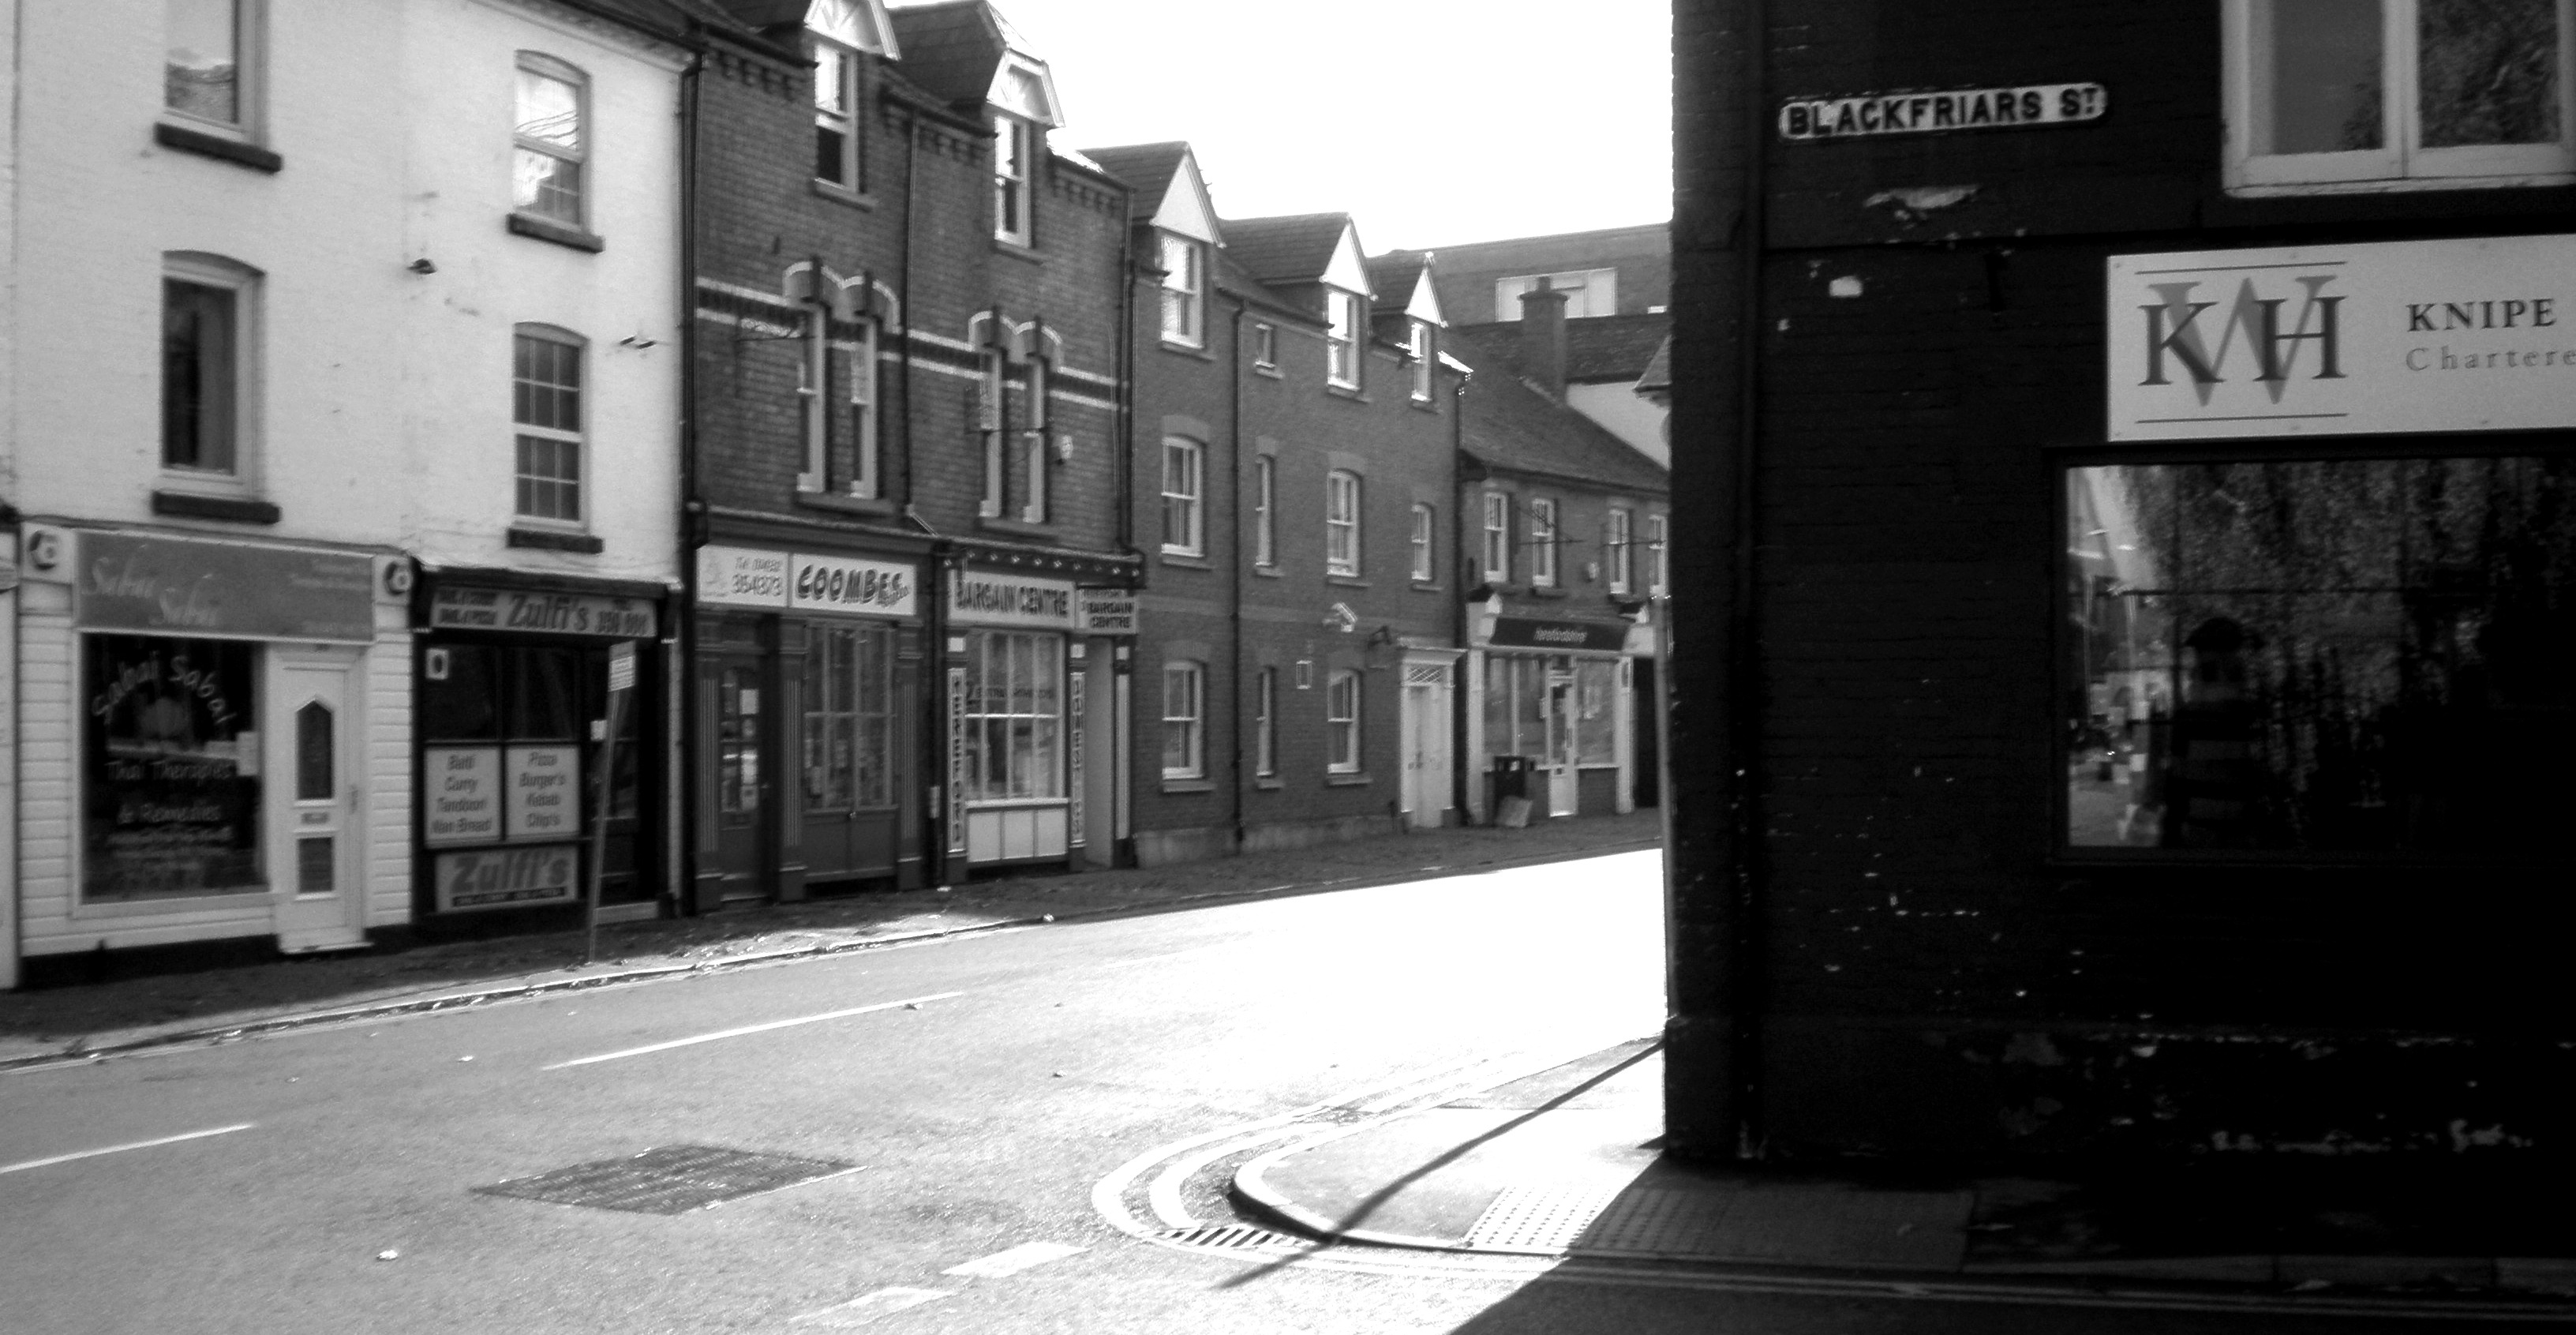
black and white, road, street, alley, downtown, black, monochrome, lane, lighting, infrastructure, urban area, monochrome photography